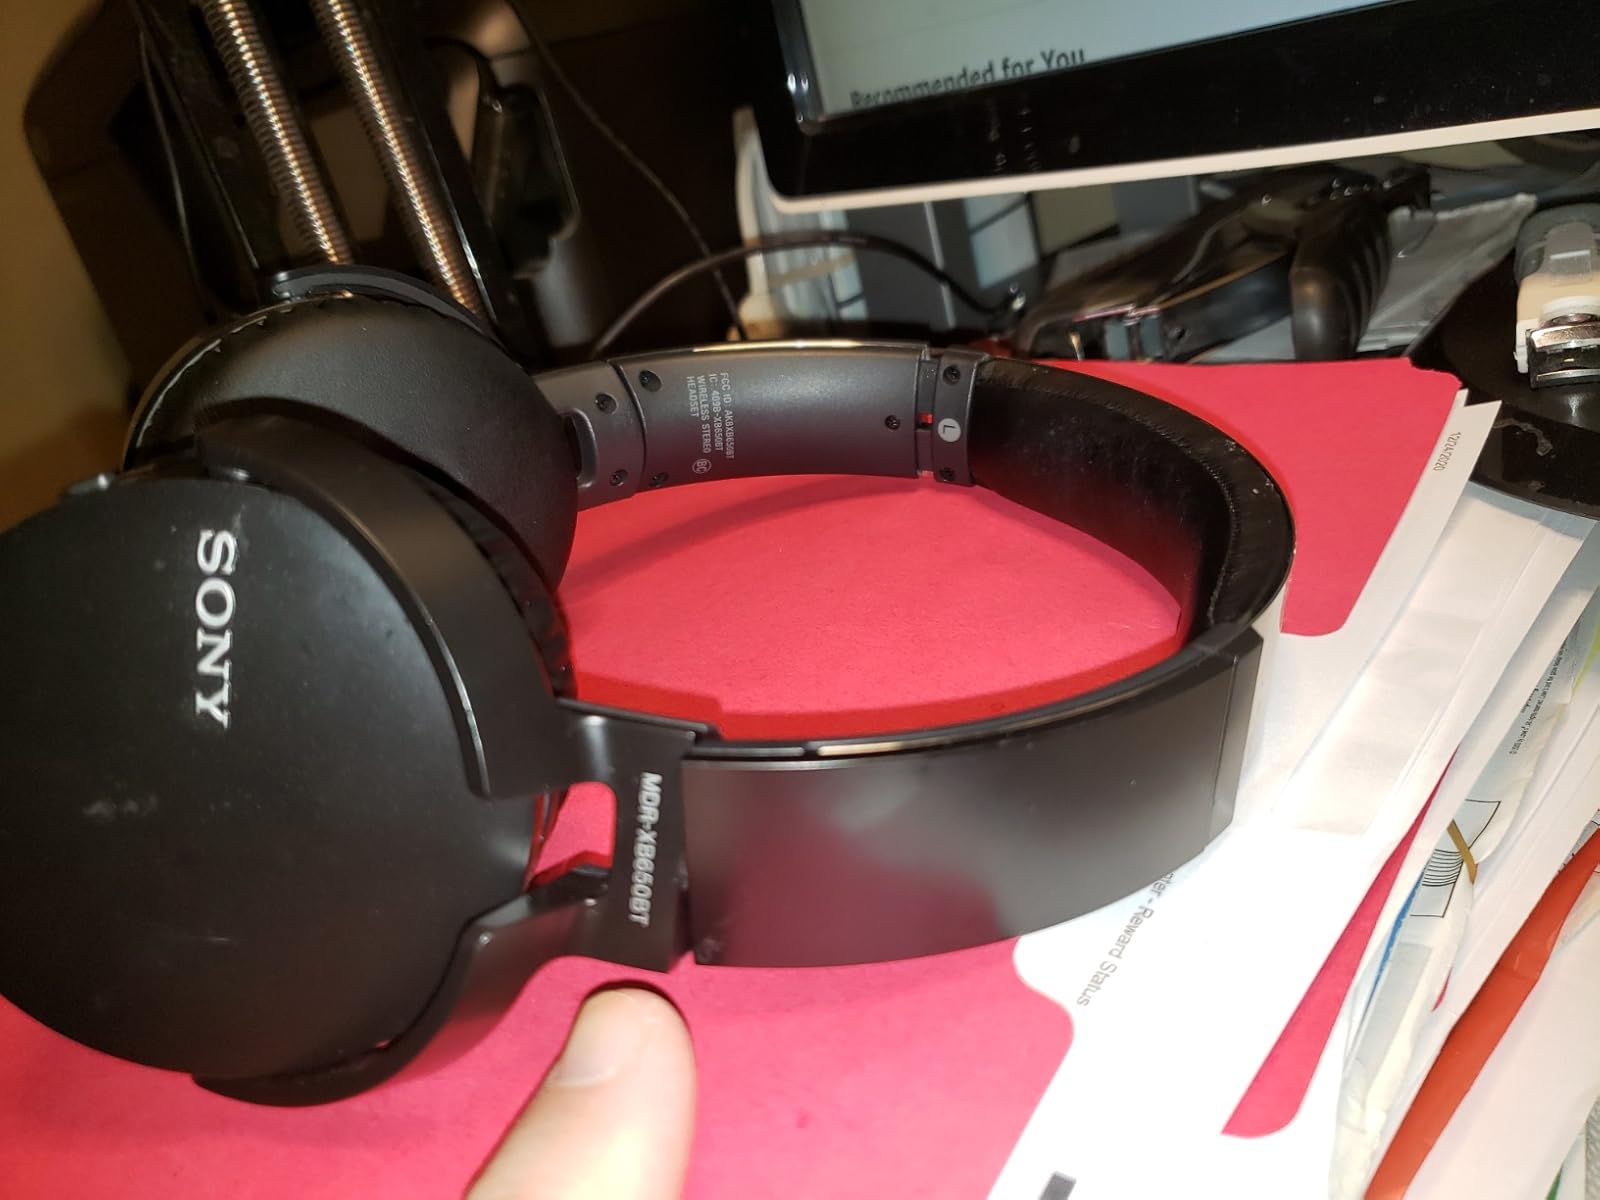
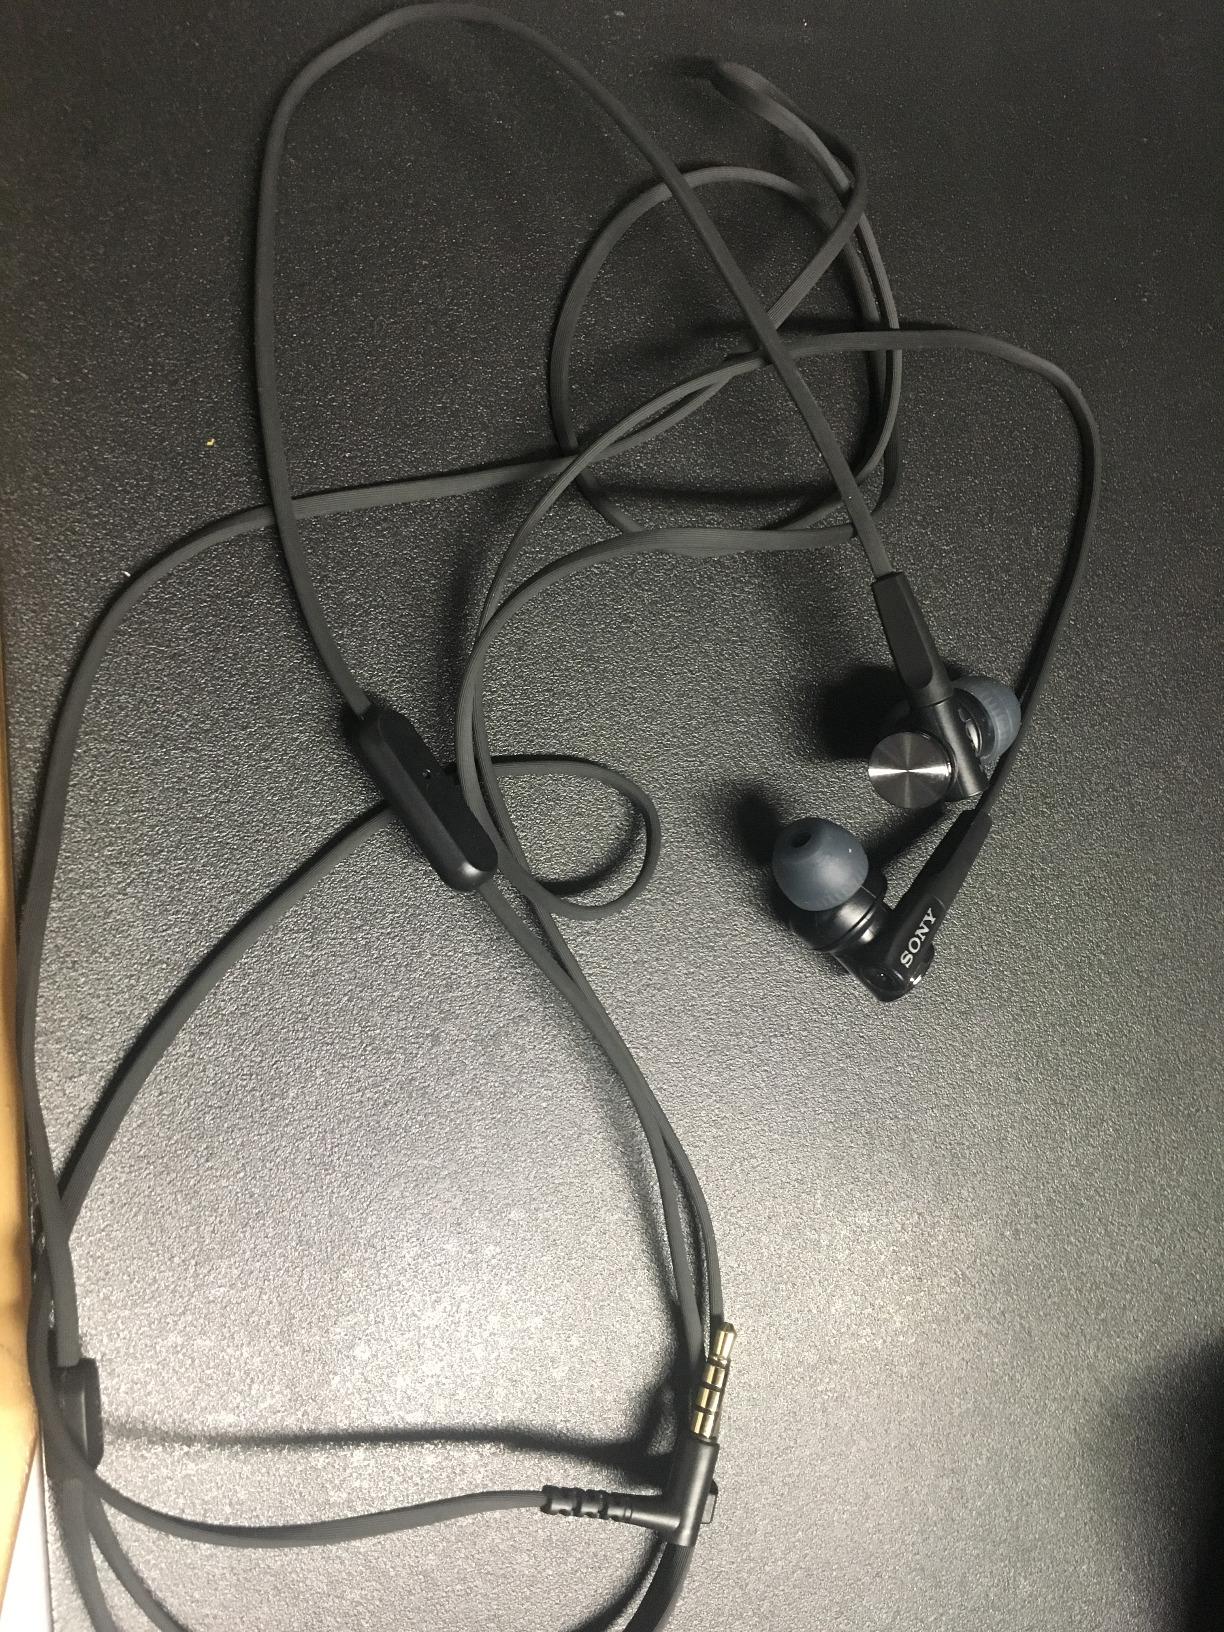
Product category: headphones
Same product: no